Long-tailed wood partridge

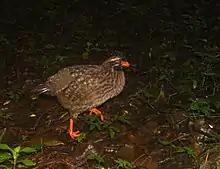
photo from a camera trap

The long-tailed wood partridge (Dendrortyx macroura) is a bird species in the family Odontophoridae, the New World quail. It is found only in Mexico.